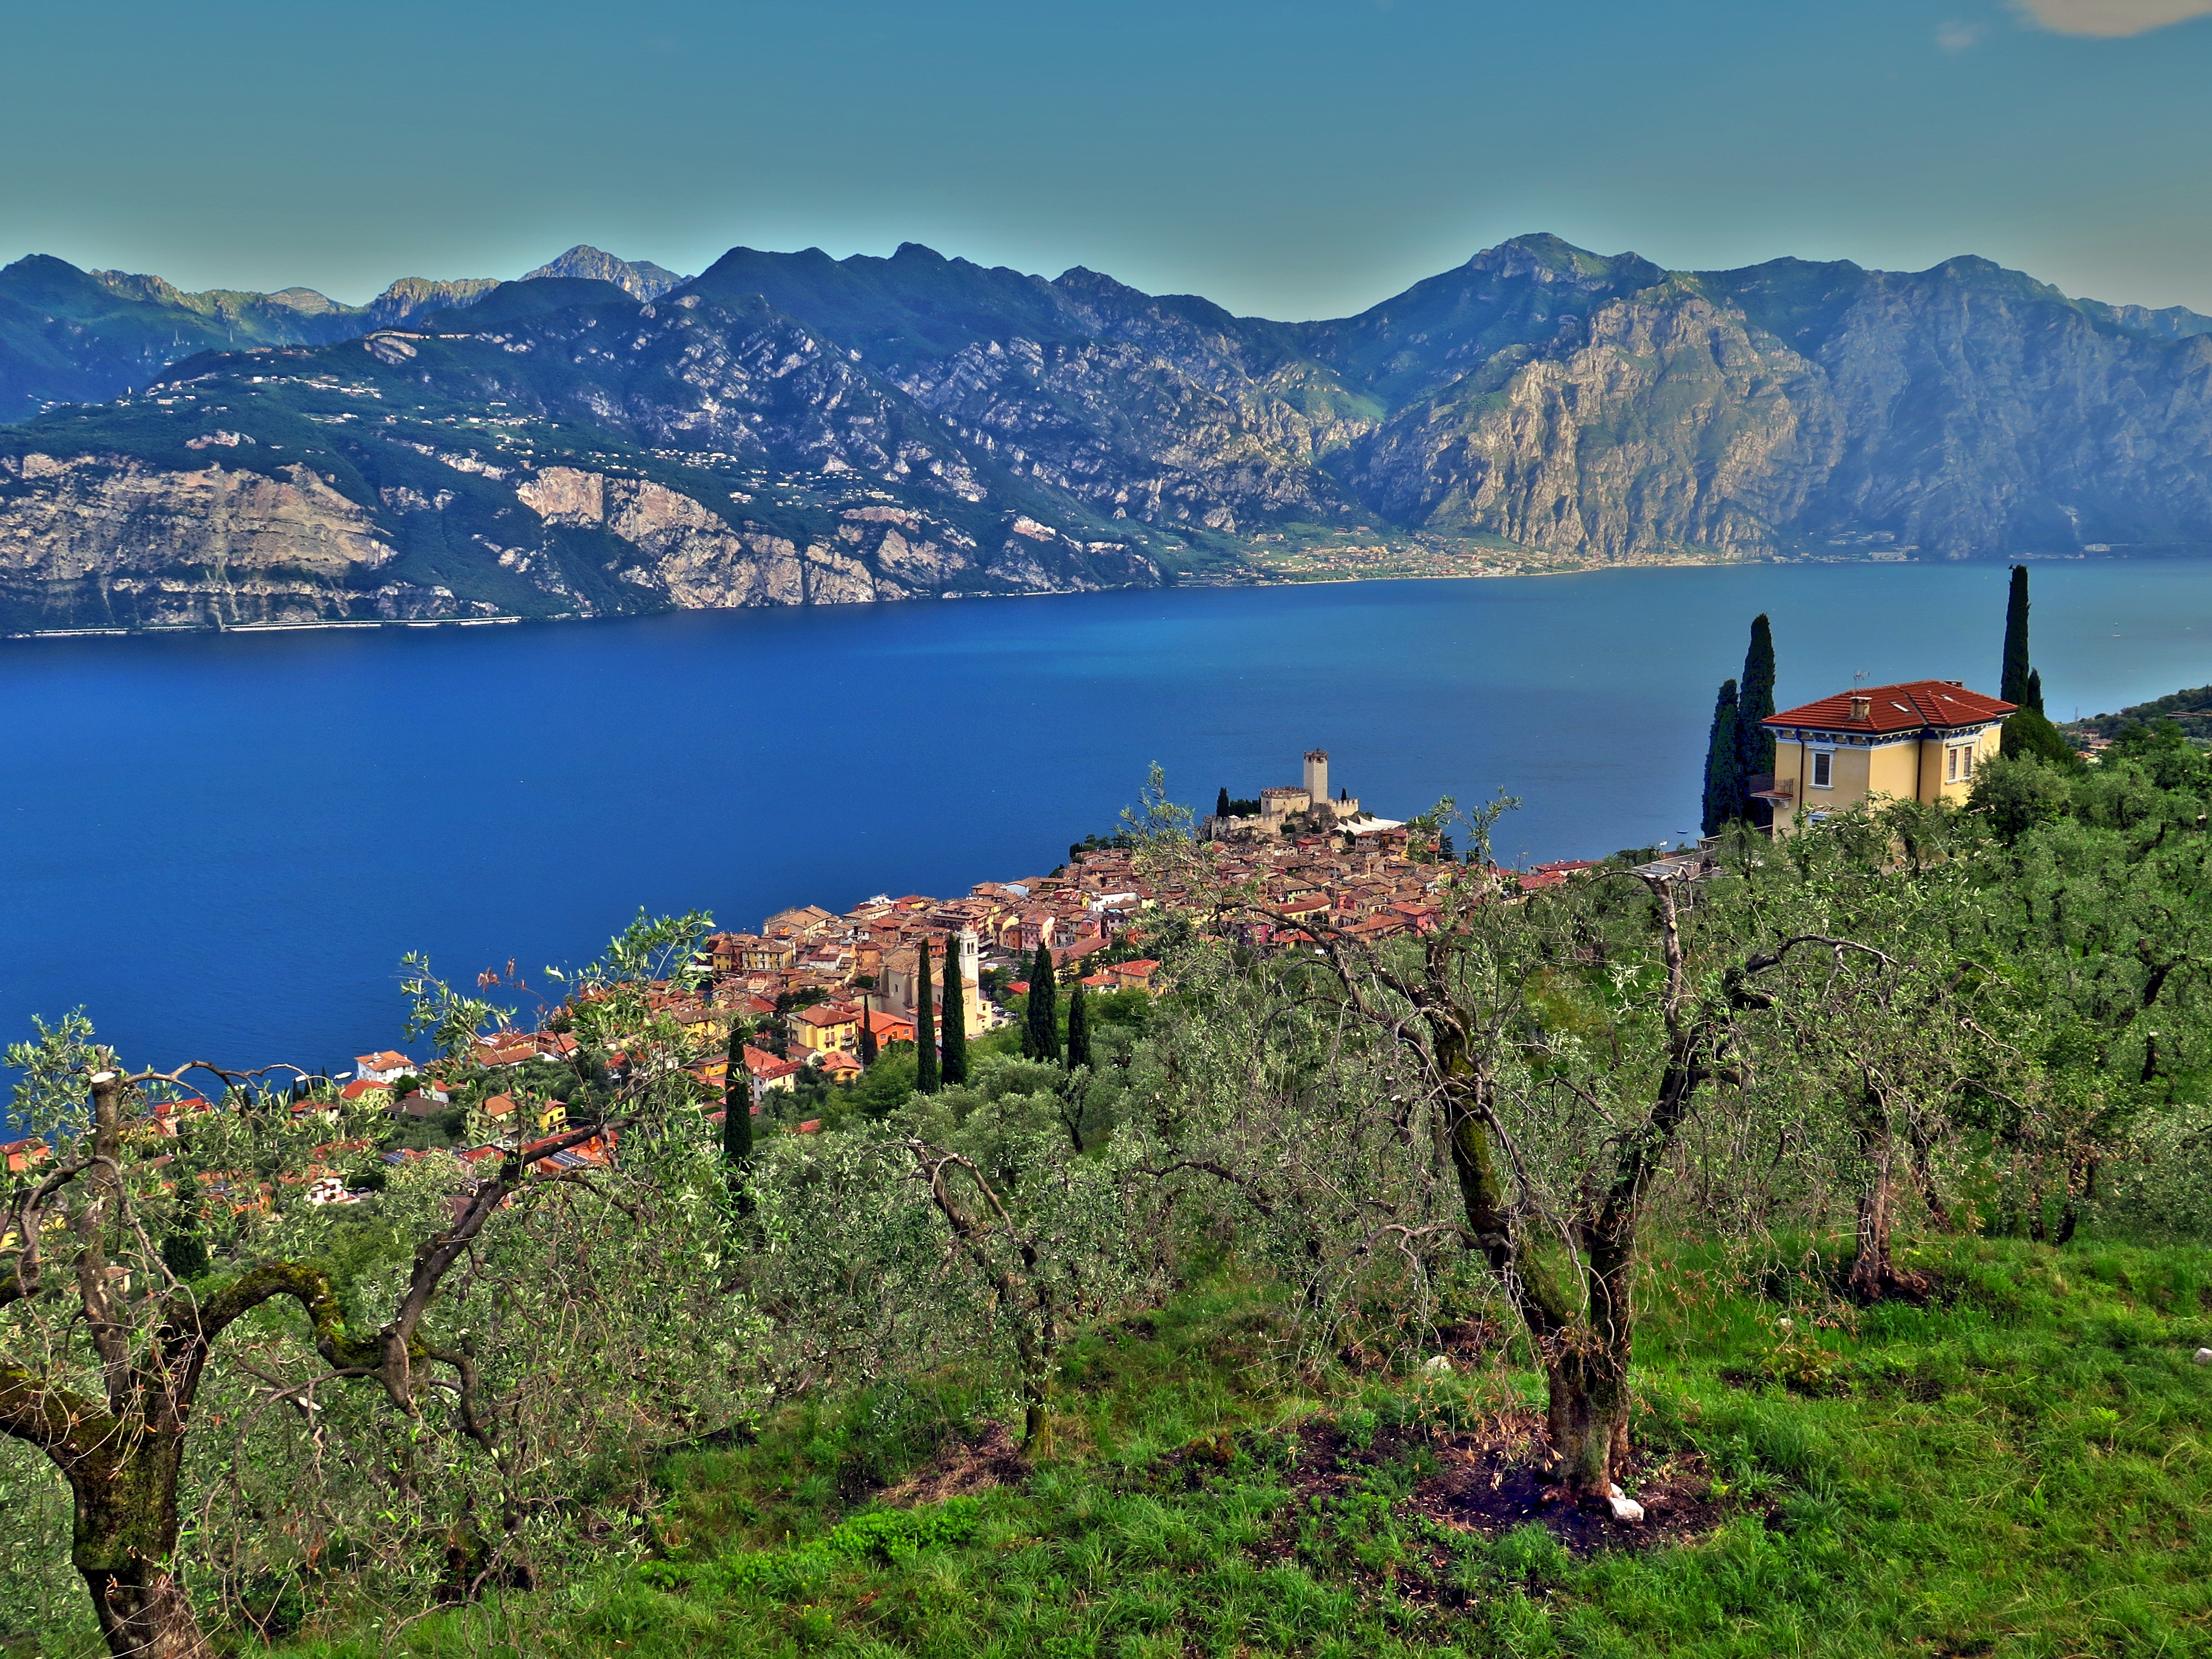
landscape, sea, coast, tree, water, nature, wilderness, mountain, sky, hill, lake, adventure, city, mountain range, panorama, cliff, log, bay, castle, italy, blue, fjord, reservoir, tourism, terrain, ridge, summit, garda, mountains, alps, cliffs, mood, loch, malcesine, port city, olive tree, olive trees, olive root, monte baldo, mountainous landforms